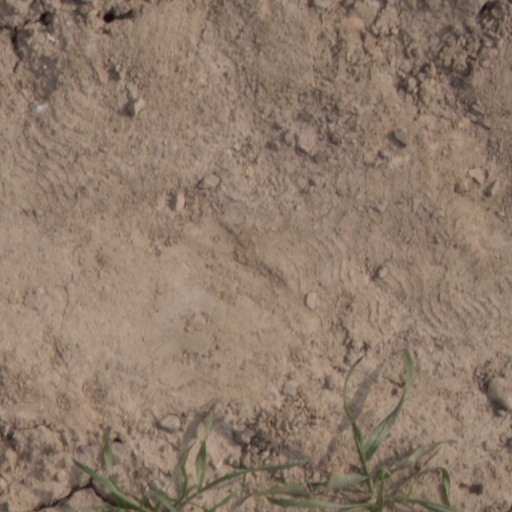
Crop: wheat